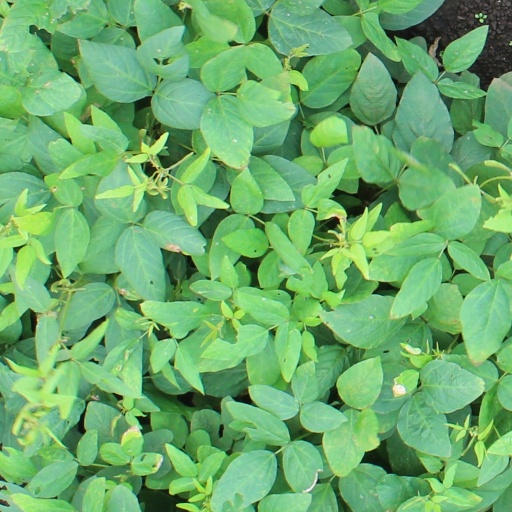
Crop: soybean